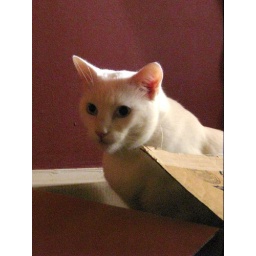
cat in a box